Mystical Nativity (Filippo Lippi)

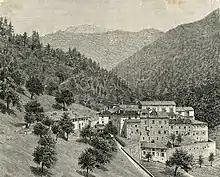
The Camaldoli monastery, 1898

The Mystical Nativity or Adoration in the Forest was painted by Fra Filippo Lippi (c. 1406 – 1469) around 1459 as the altarpiece for the Magi Chapel in the new Palazzo Medici in Florence. It is now in the Gemäldegalerie, Berlin, with a copy by another artist now hanging in the chapel. It is a highly individual depiction of the familiar scene of the Nativity of Jesus in art, placed in a mountainous forest setting, with debris from woodcutting all around, rather than the familiar stable in Bethlehem, and with the usual figures and animals around the mother and child replaced by others.